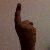
The image shows a hand gesture representing the number 1 in Indian Sign Language.